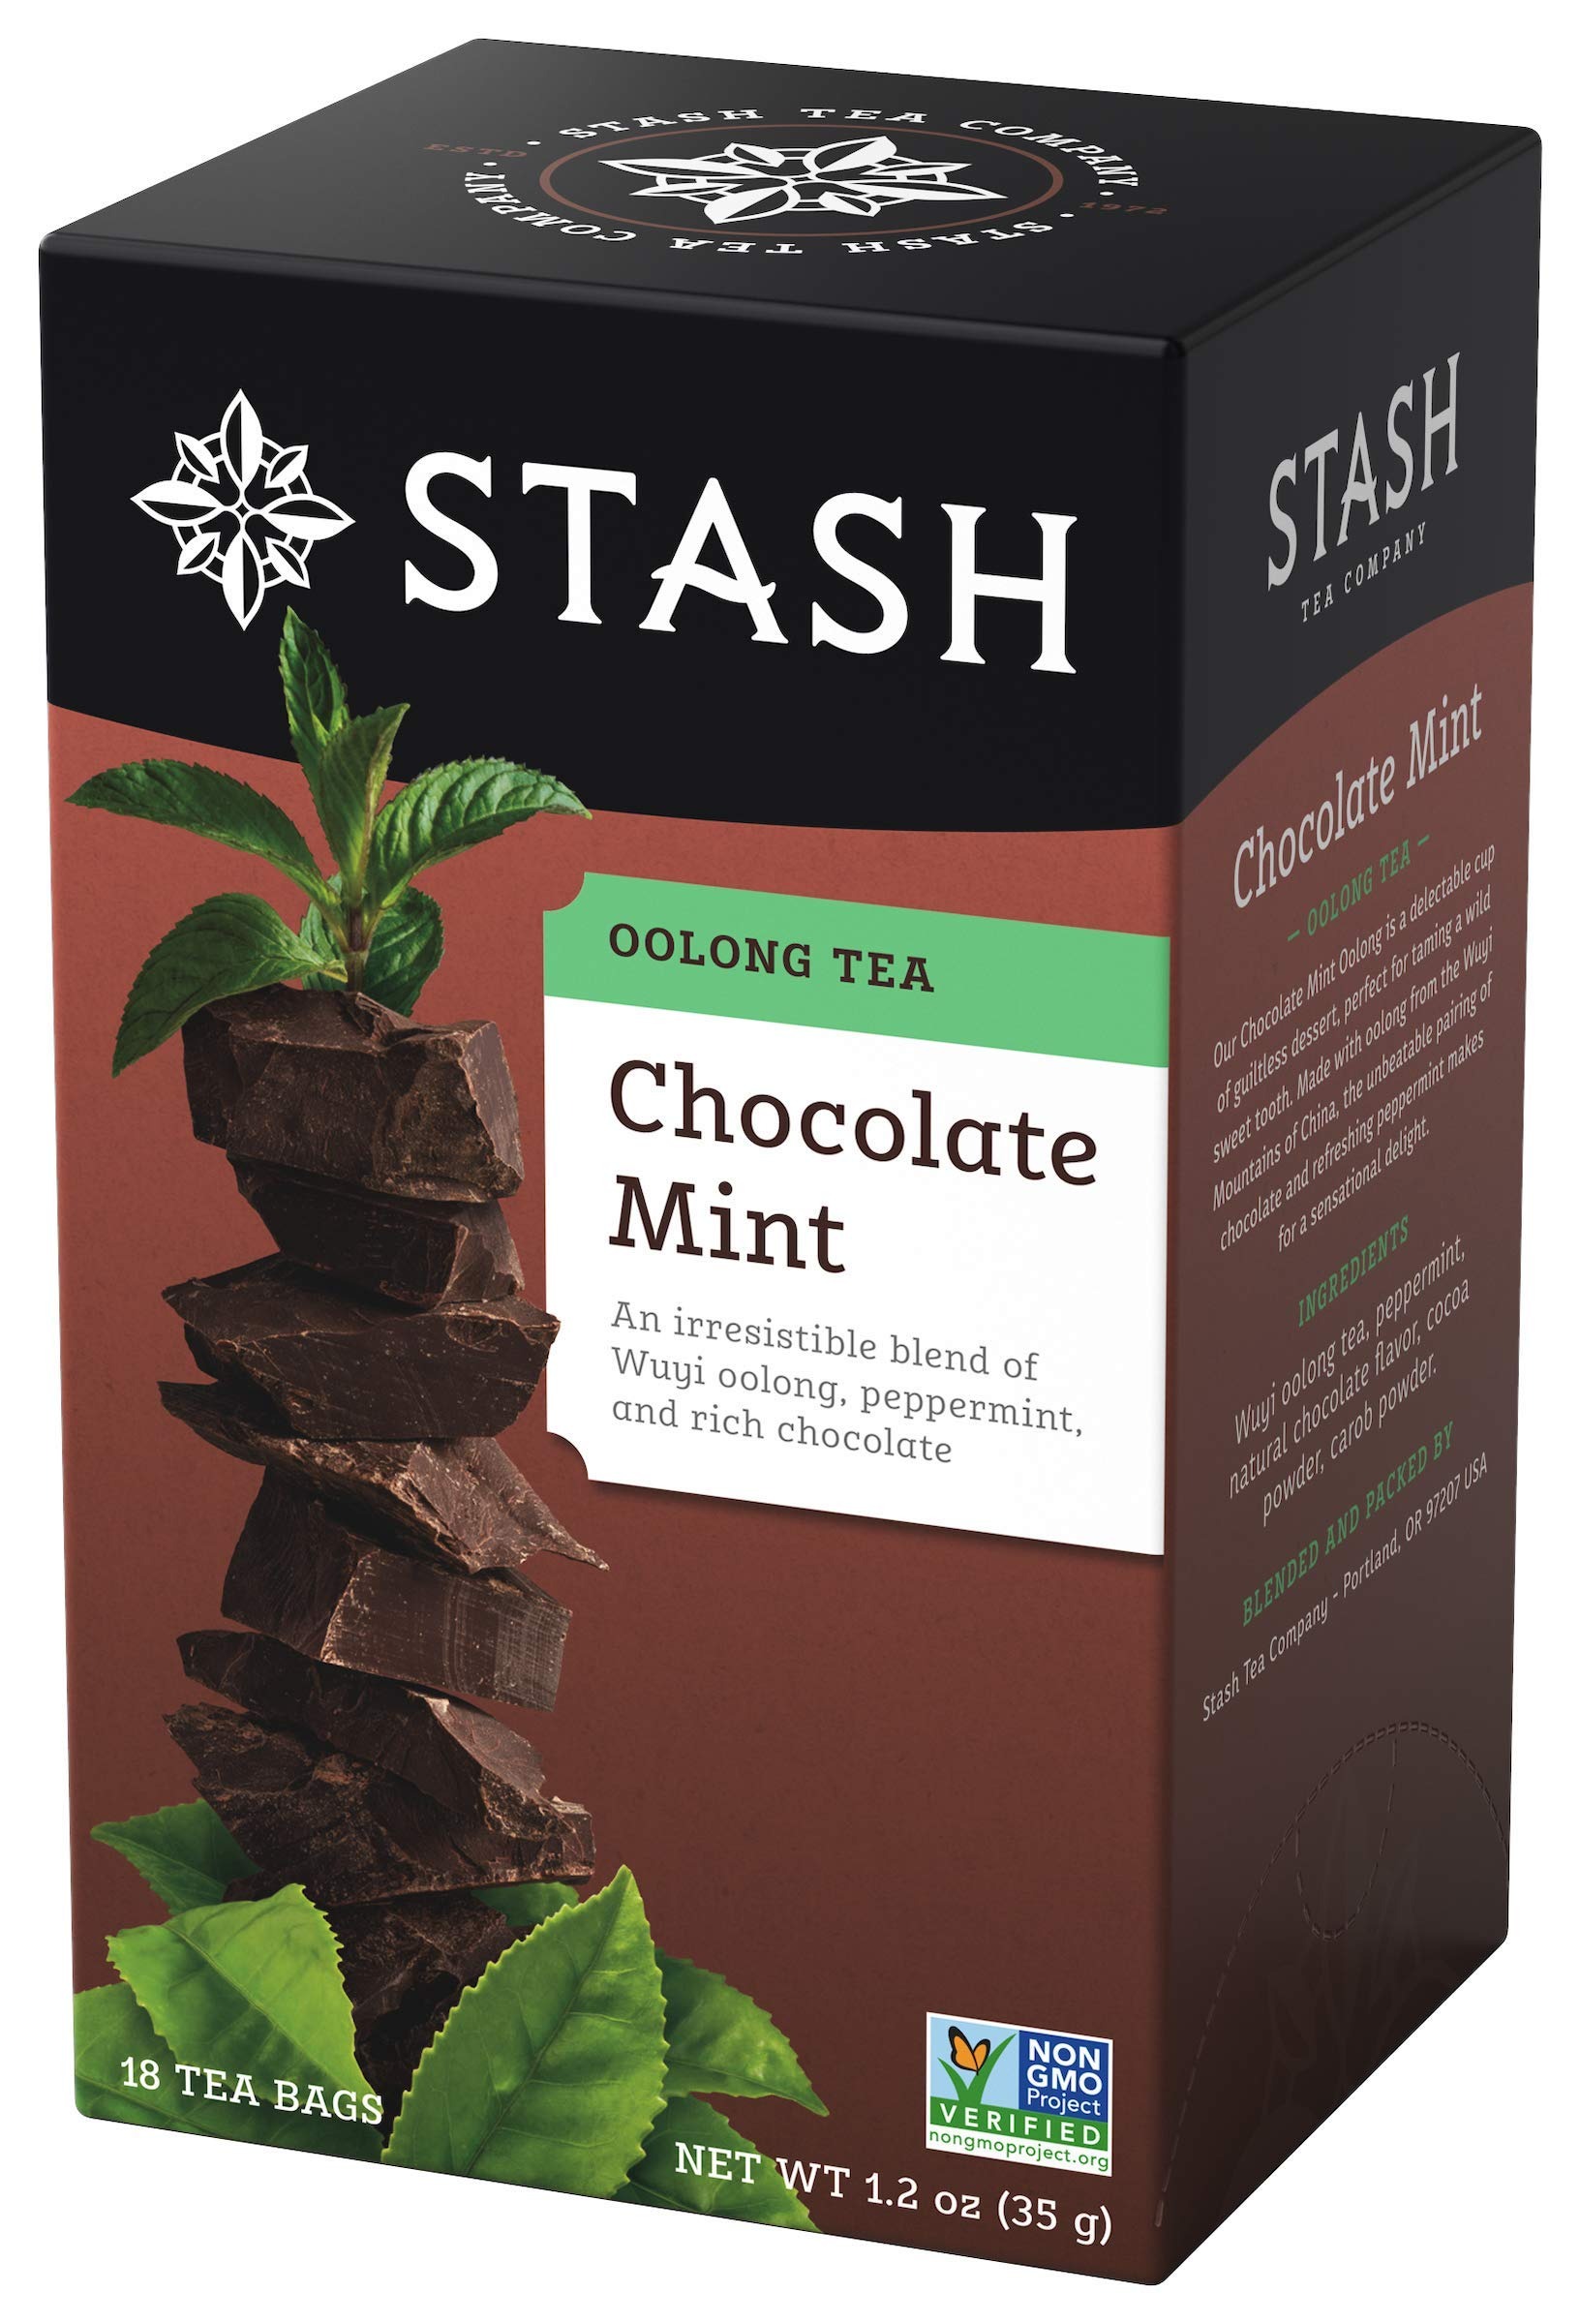
Item Name: Stash Wuyl Oolong Tea Chocolate Mint - 18 Tea Bags
Product Description: Premium Tea. Best Flavored Green Tea.
Value: 18.0
Unit: Count

Price: 9.99